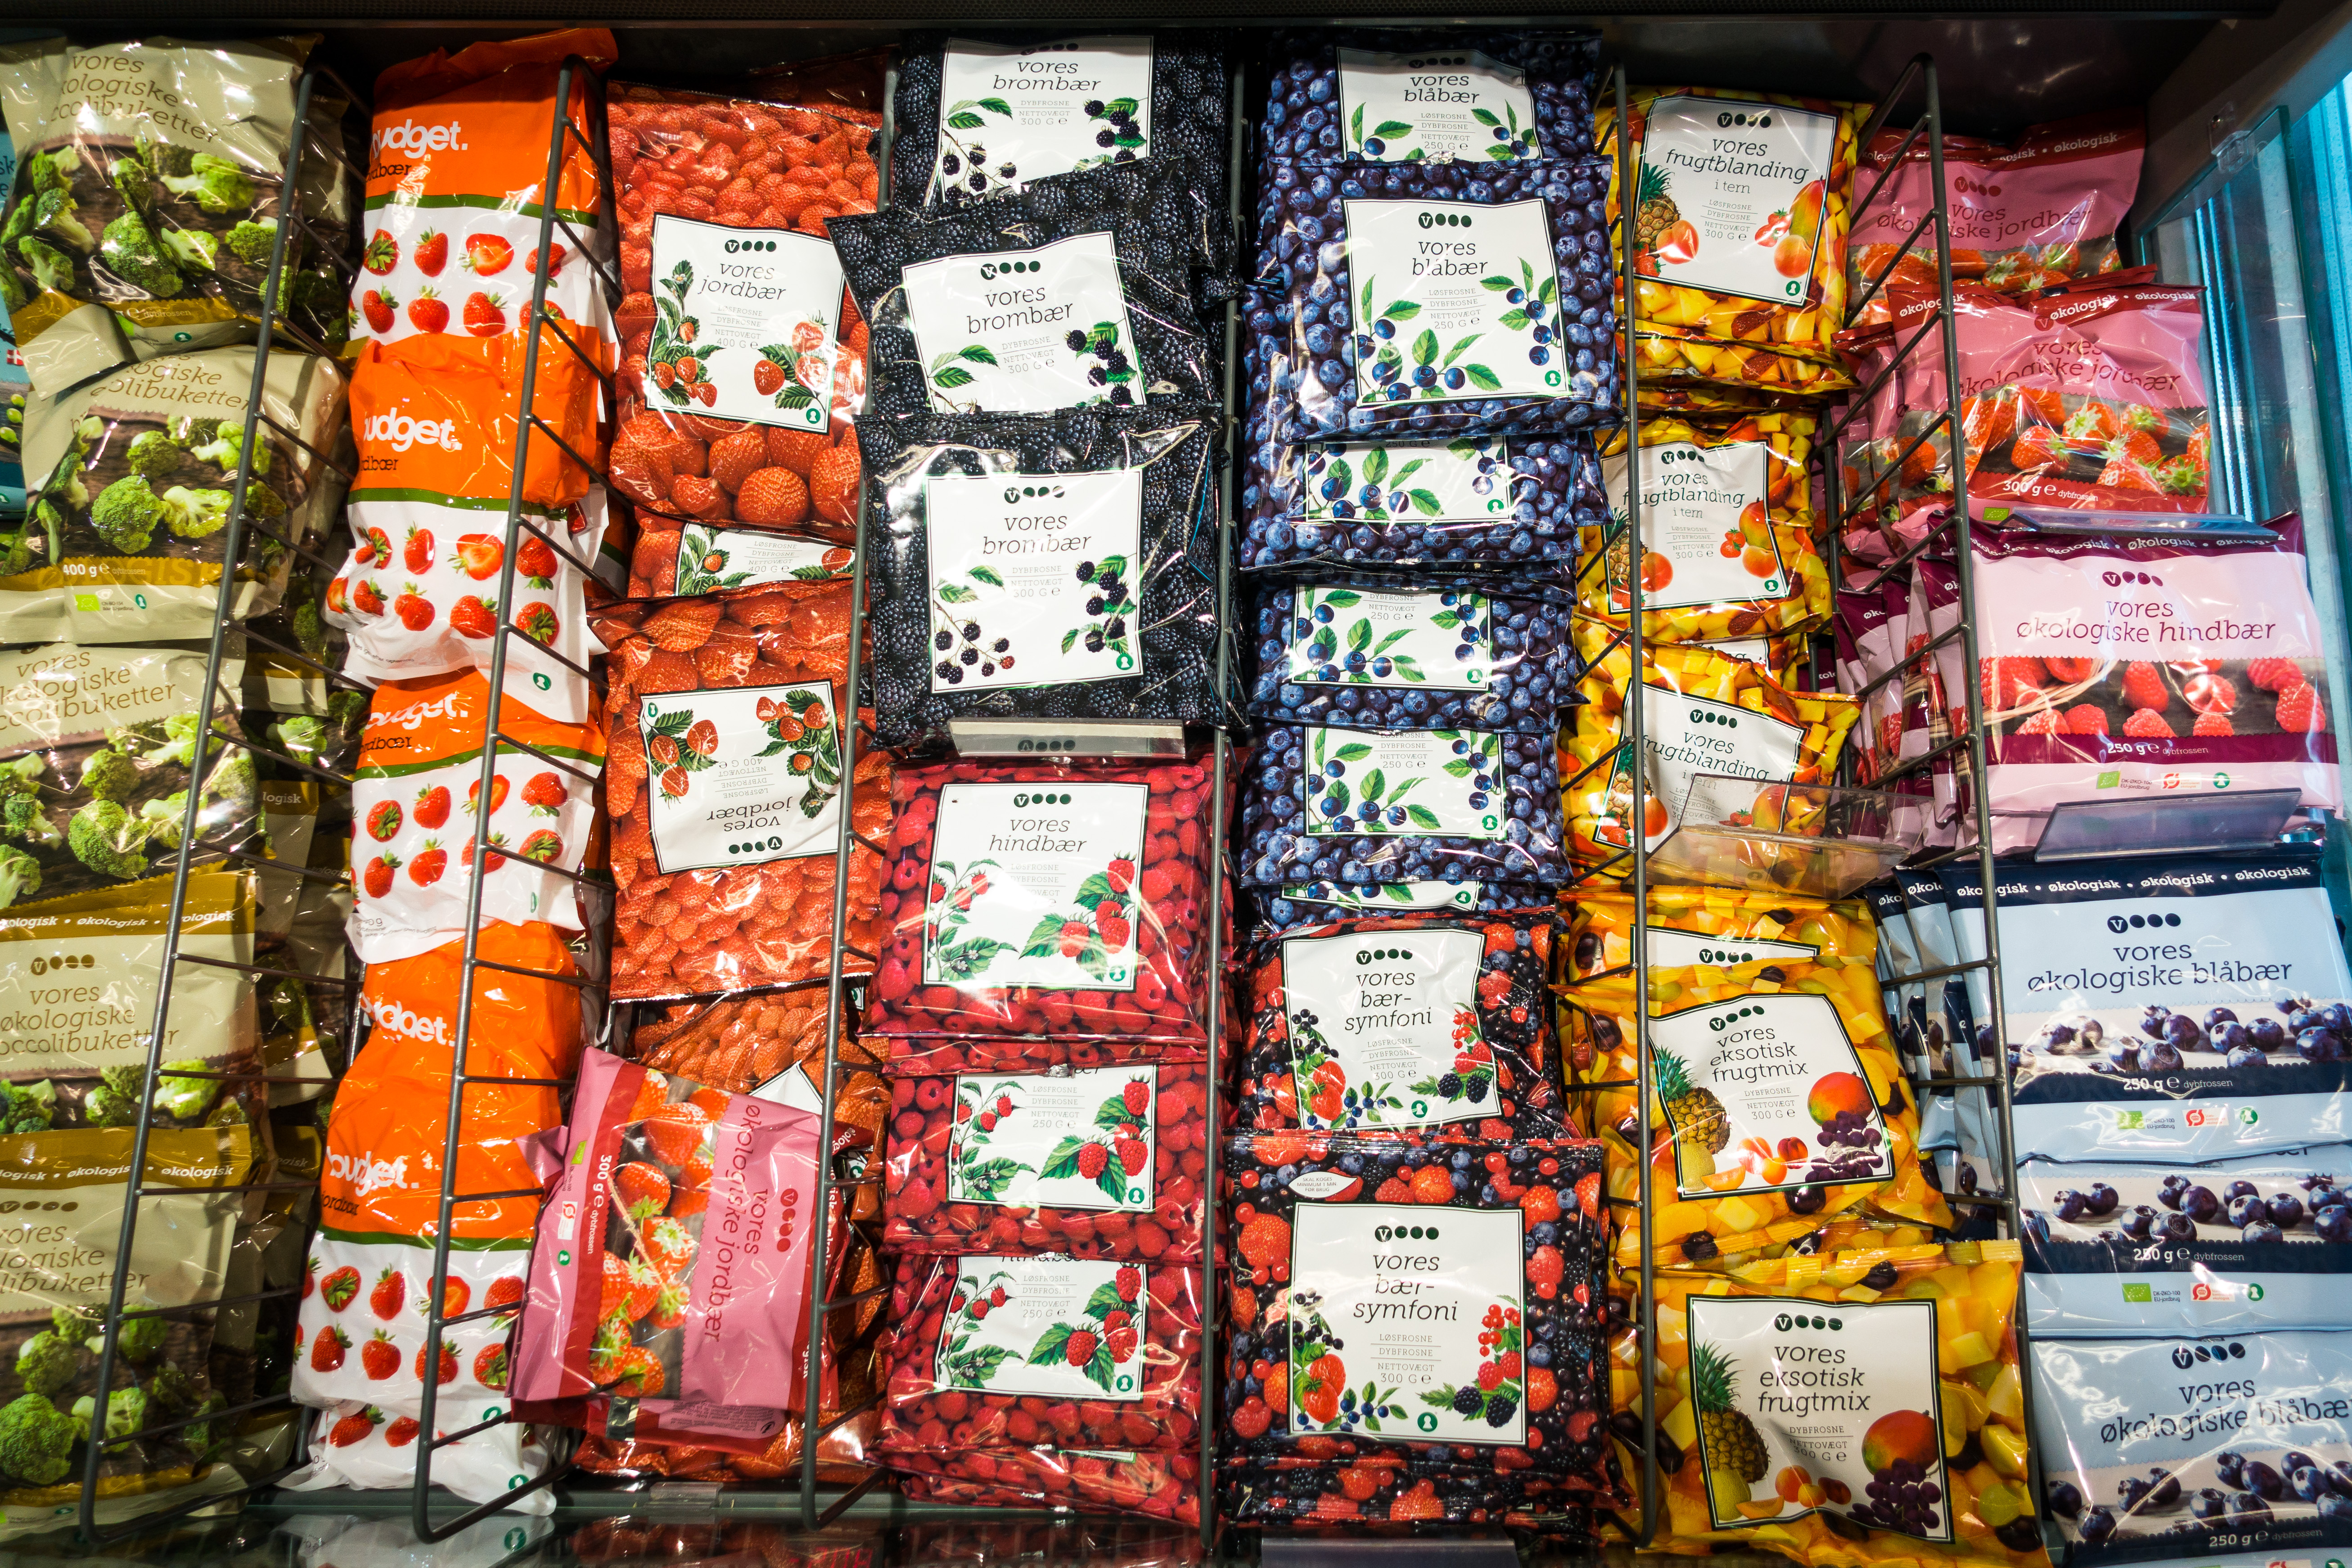
vegetable, convenience food, food, snack